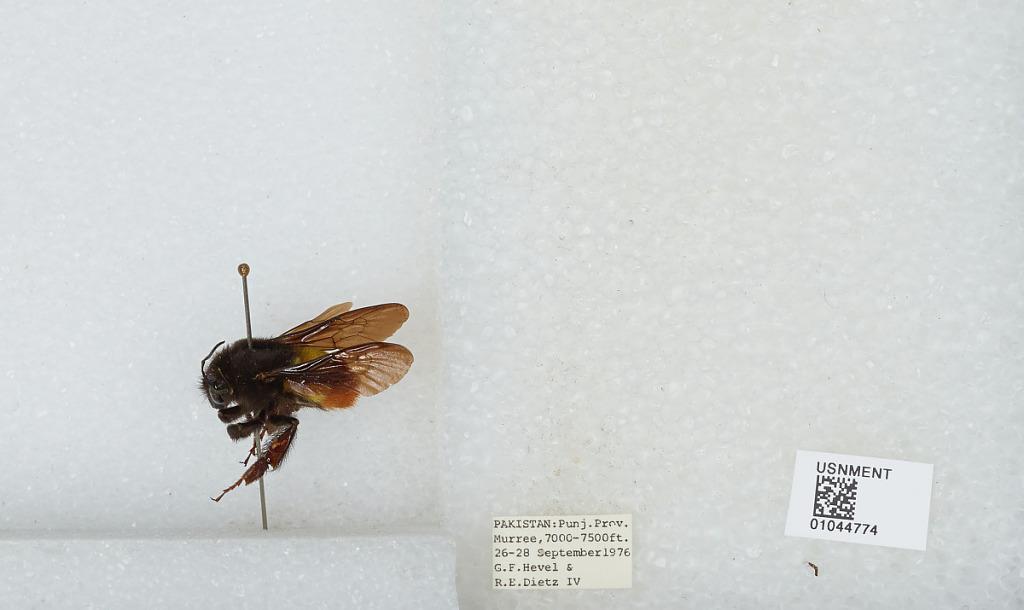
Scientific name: Bombus sp.
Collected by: G. Hevel & R. Dietz
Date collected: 1976-9-26
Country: Pakistan
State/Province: Punjab
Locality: Murree